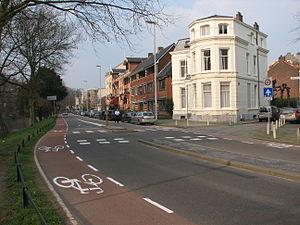
La prévention routière, ou sécurité routière, est l'ensemble des mesures mises en place pour empêcher les usagers de la route d'être tués ou gravement blessés dans les accidents de la route, ou en atténuer les conséquences. Les usagers de la route sont les piétons, les cyclistes, les automobilistes et leurs passagers, les chauffeurs de poids-lourd, et les passagers des transports publics routiers, etc. Il s'agit d'un enjeux sociétal majeur.